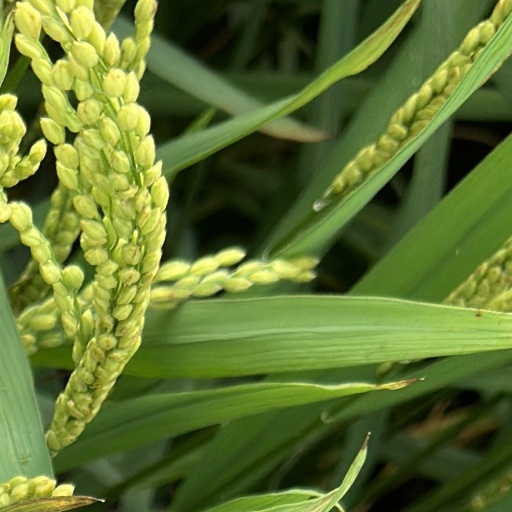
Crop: rice